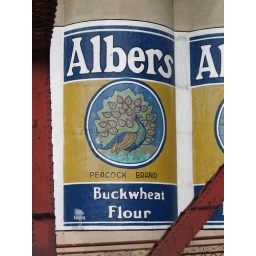
sign on silos at the broadway bridge in portland, on an awesome day